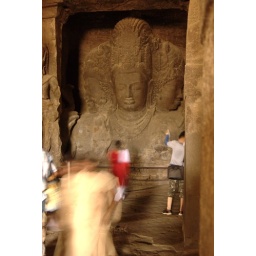
This one of the stone carved wall in one of the caves of Elephanta Caves